1985 World Snooker Championship

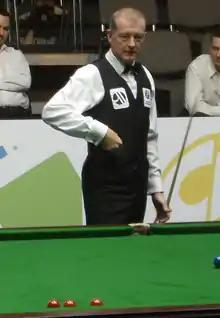
Defending champion Steve Davis (pictured in 2007) reached the final by defeating Ray Reardon in the semi-finals, completing the 100th Crucible century break.

The semi-finals were played on 25 and 26 April as best-of-31-frames matches over four sessions. Reigning champion Steve Davis defeated Ray Reardon, needing only three sessions to secure a 16–5 victory. Reardon failed to play at the level he had played against Parrott. Although Reardon had won his previous matches with strong play, Davis's created opportunities throughout the match. Janice Hale of "Snooker Scene" magazine wrote that the match had "an air of inevitability", with Davis in full control. Davis compiled the 100th century break made at the Crucible, a 106 break in frame 13. In winning, he reached his third straight World Championship final.